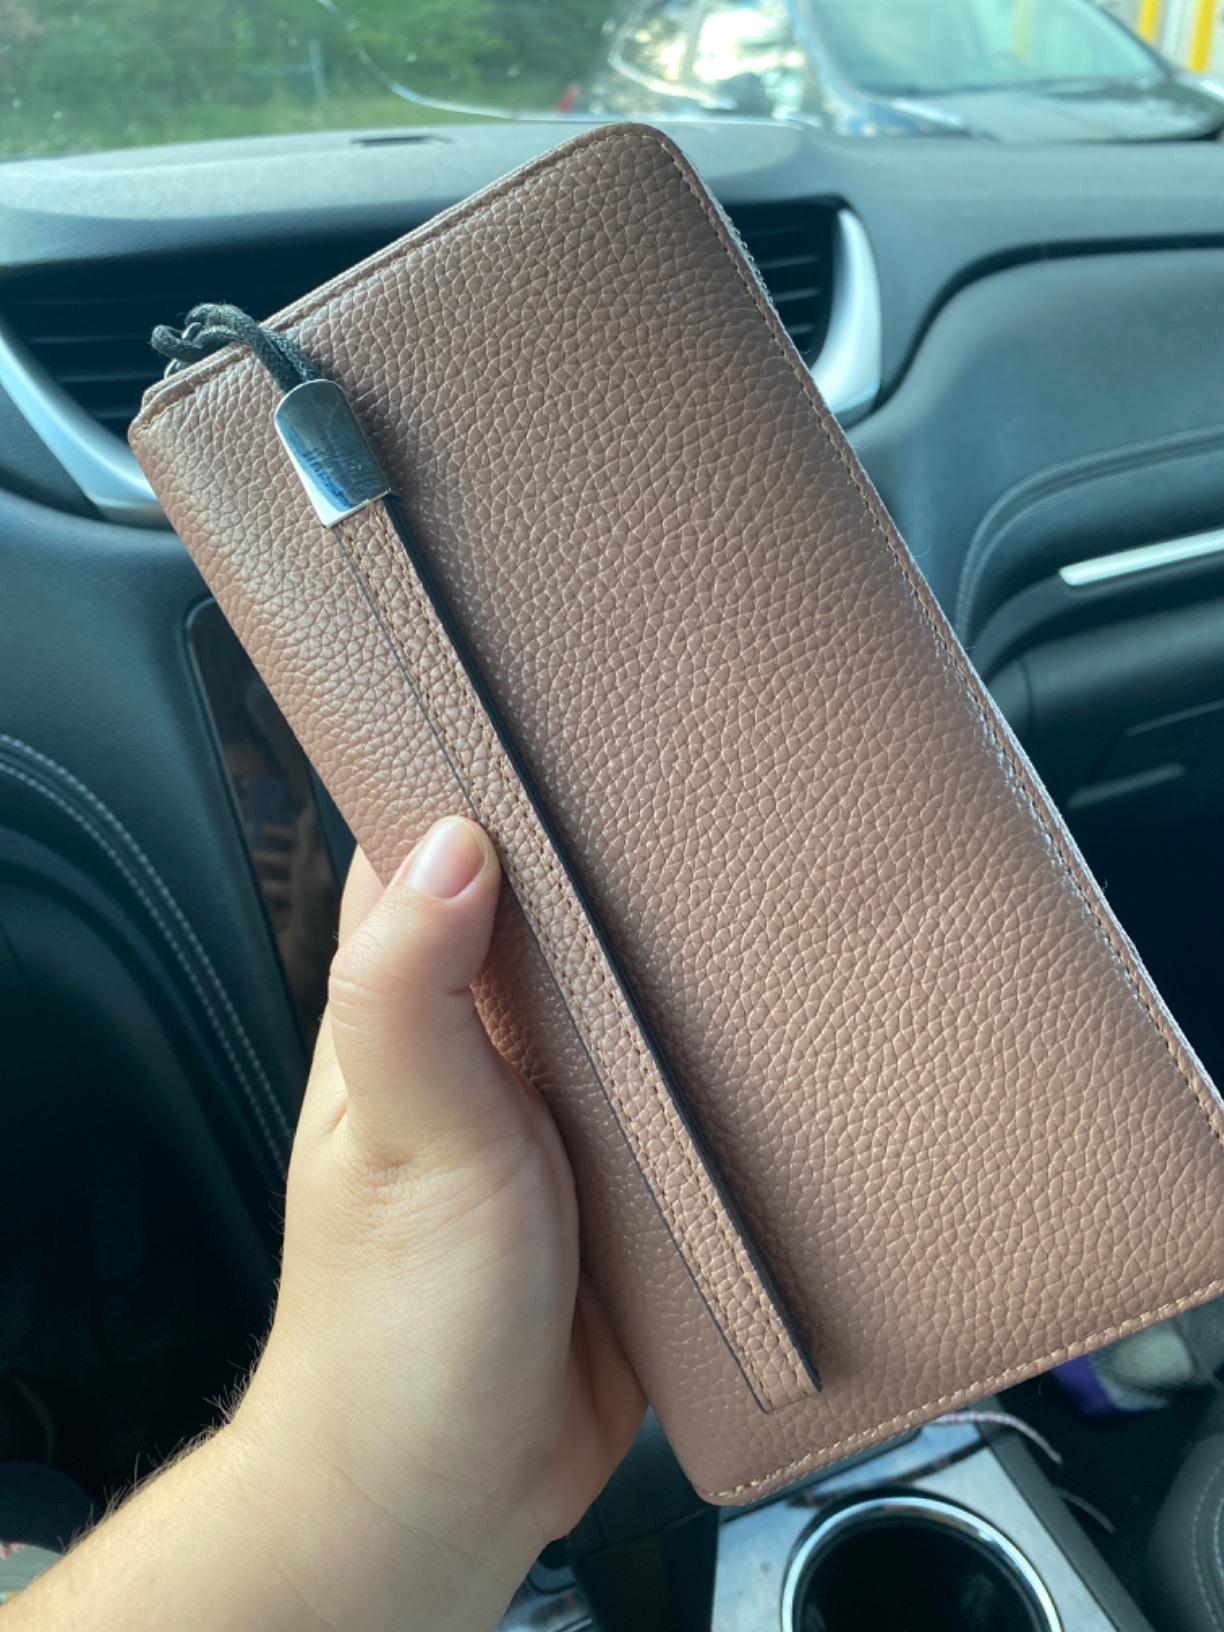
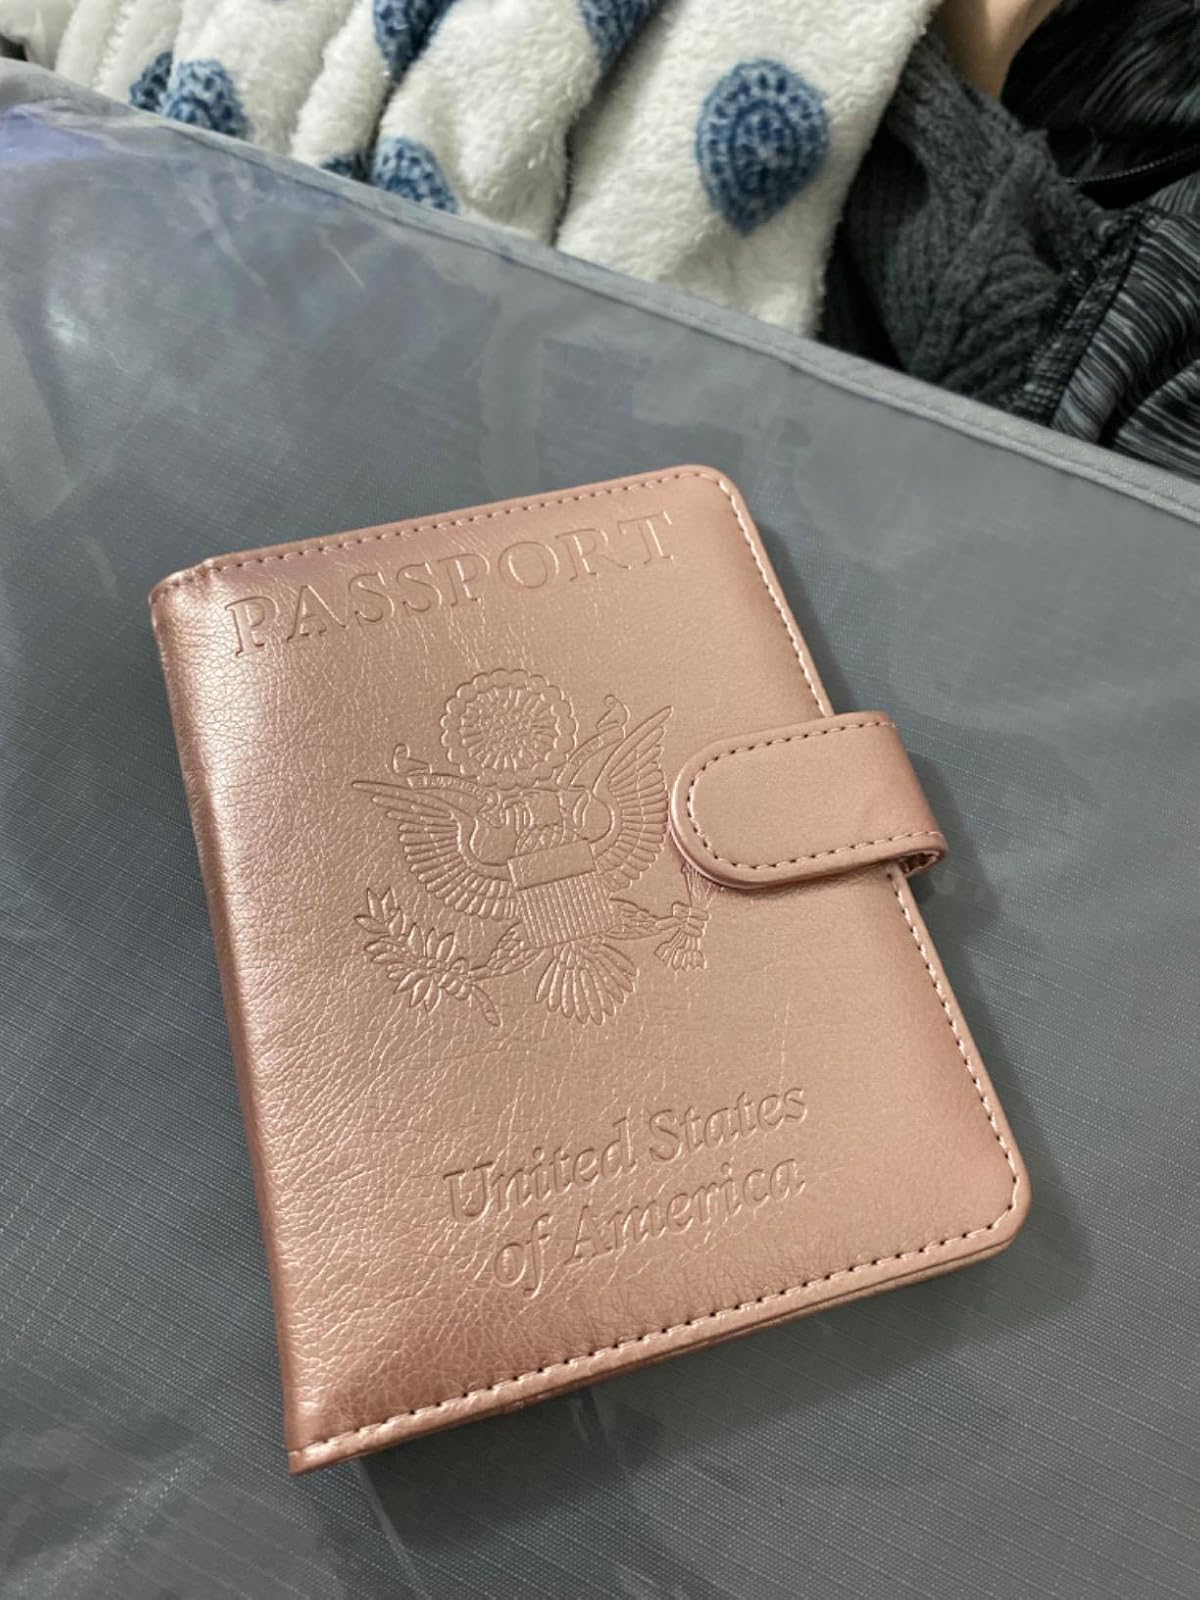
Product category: accessories_wallet
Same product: no